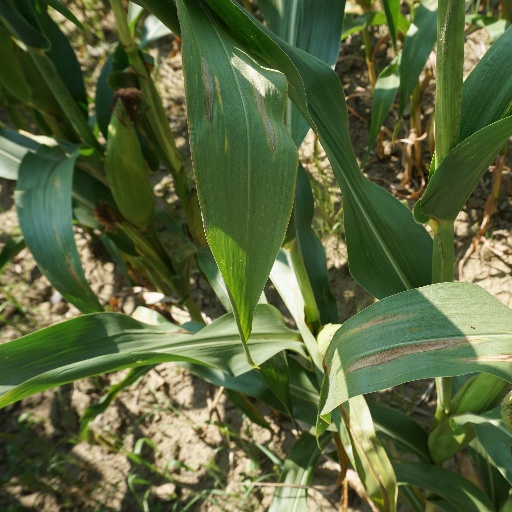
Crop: maize; corn